Royal Falkland Islands Police

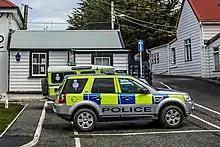
RFIP patrol vehicles at Stanley police station.

The Royal Falkland Islands Police (RFIP) is the territorial police force responsible for law enforcement within the Falkland Islands.